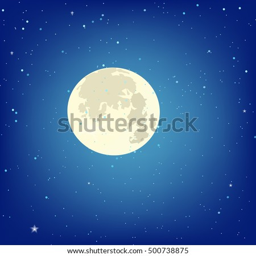
background with full moon on a dark sky with stars